Describe the emotion expressed in this image:  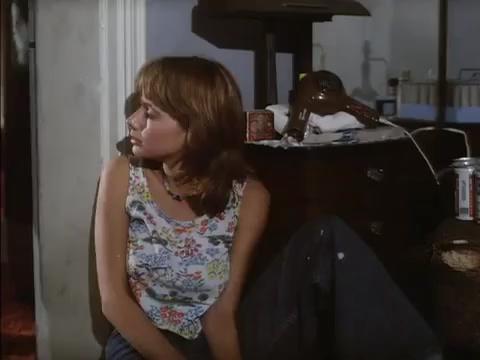
This person displays Suffering, valence and arousal with low intensity.